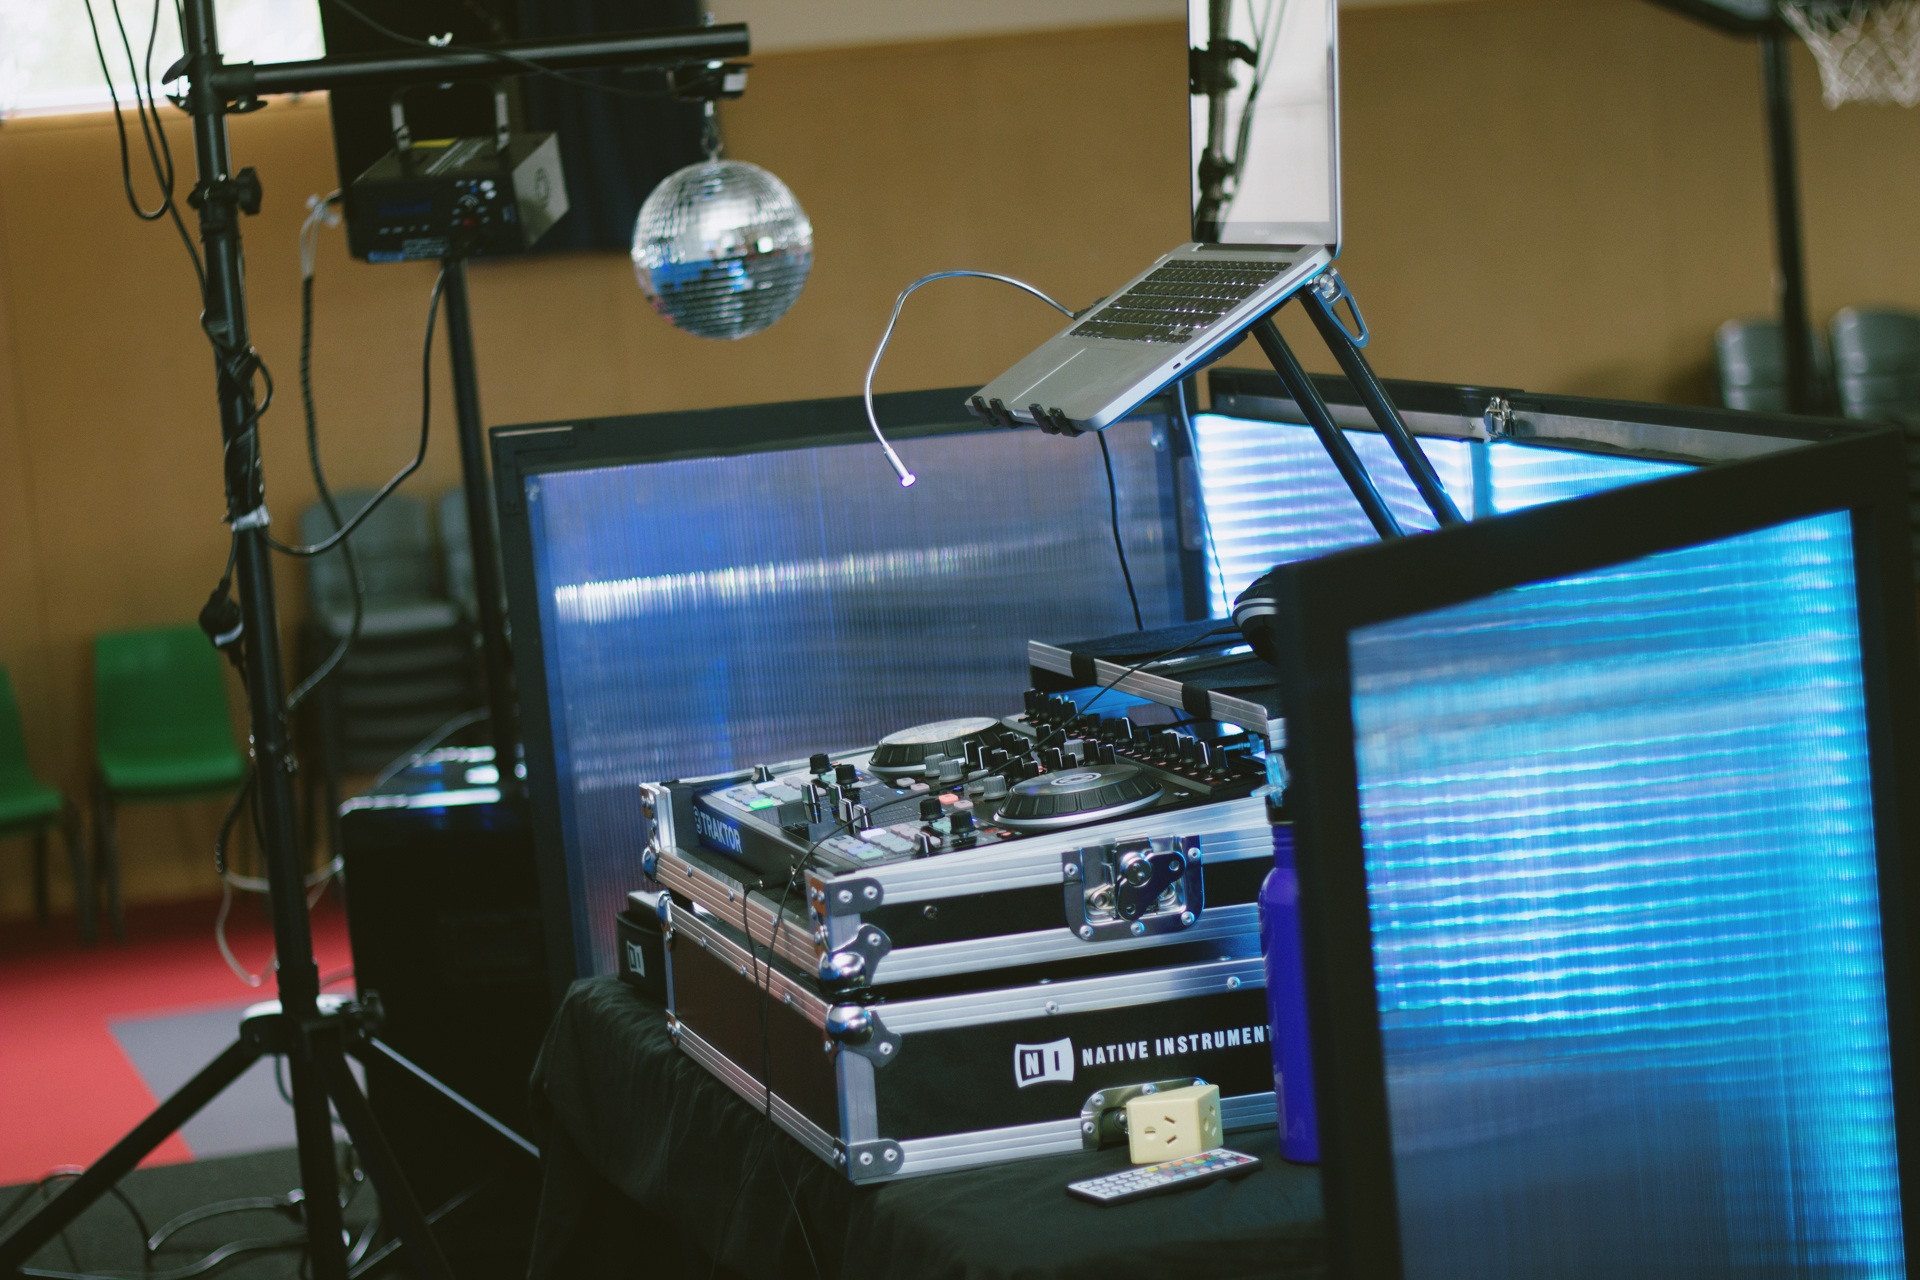
record, music, vinyl, turntable, light, technology, white, night, headphone, male, dance, equipment, show, studio, machine, nightlife, club, laser, dj, stereo, stage, fun, audio, musical, party, mixer, sound, control, jockey, mixing, buttons, volume, entertainment, disco, disc, nightclub, techno, night club, switches, clubbing, disc jockey